Sarah Megan Thomas

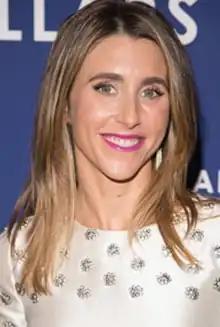
Sarah Megan Thomas

Sarah Megan Thomas is an American actress, writer, director, and producer who has established herself as a filmmaker by creating original and prestigious fare, featuring complex roles for women. Thomas created the concept, co-wrote the story, produced, and starred in the critically well-received Sony Pictures Classics film "Equity", which premiered at Sundance and was a New York Times Critic's Pick when released theatrically nationwide.